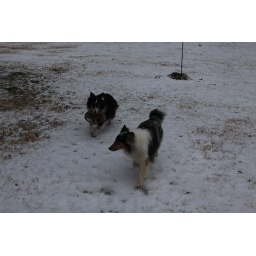
We don't get much white stuff where we live, so the dogs had a ball playing in it!